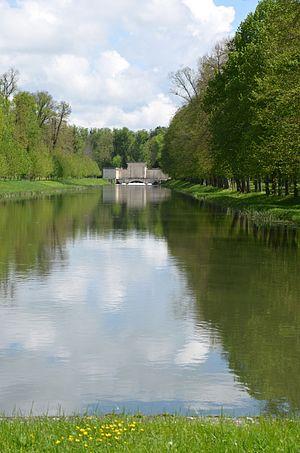
Château de Tanlay, Yonne, France
Le château de Tanlay est un château Renaissance classé monument historique situé à Tanlay dans l'Yonne, en Bourgogne-Franche-Comté.